Mathematical proof

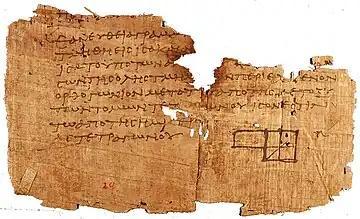
P. Oxy. 29, one of the oldest surviving fragments of Euclid's "Elements", a textbook used for millennia to teach proof-writing techniques. The diagram accompanies Book II, Proposition 5.

A mathematical proof is a deductive argument for a mathematical statement, showing that the stated assumptions logically guarantee the conclusion. The argument may use other previously established statements, such as theorems; but every proof can, in principle, be constructed using only certain basic or original assumptions known as axioms, along with the accepted rules of inference. Proofs are examples of exhaustive deductive reasoning that establish logical certainty, to be distinguished from empirical arguments or non-exhaustive inductive reasoning that establish "reasonable expectation". Presenting many cases in which the statement holds is not enough for a proof, which must demonstrate that the statement is true in "all" possible cases. A proposition that has not been proved but is believed to be true is known as a conjecture, or a hypothesis if frequently used as an assumption for further mathematical work.